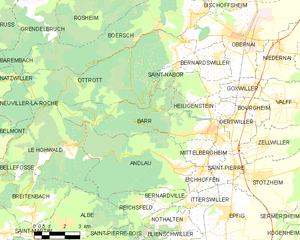
Carte des communes françaises